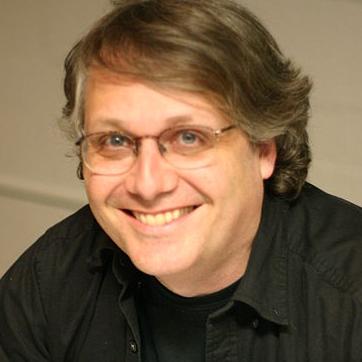
Age: 46